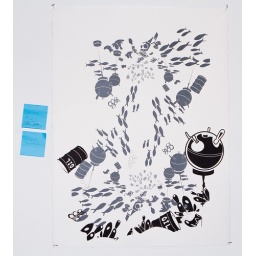
My interpretation of the what the under water world looks like. Hopefully the faded black level conveys the depth on the paper